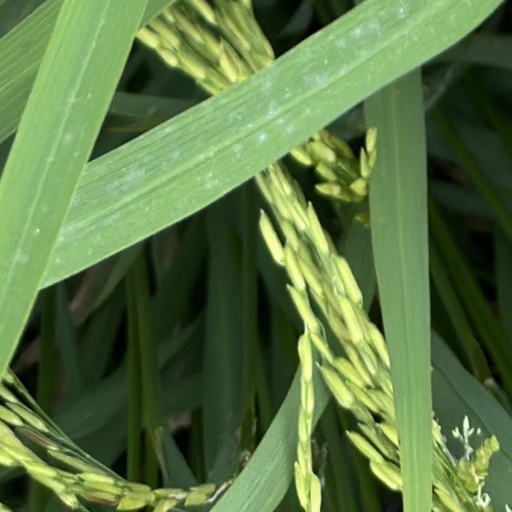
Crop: rice